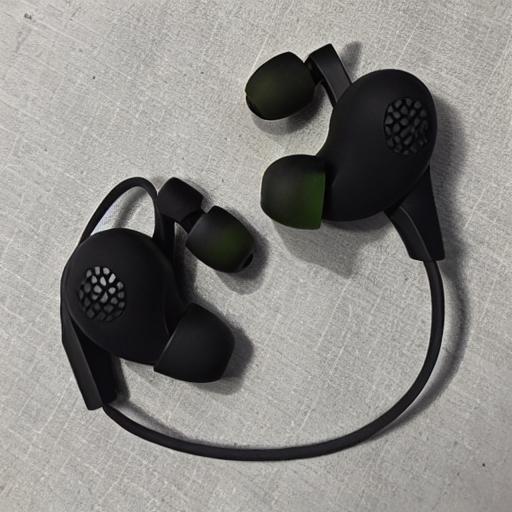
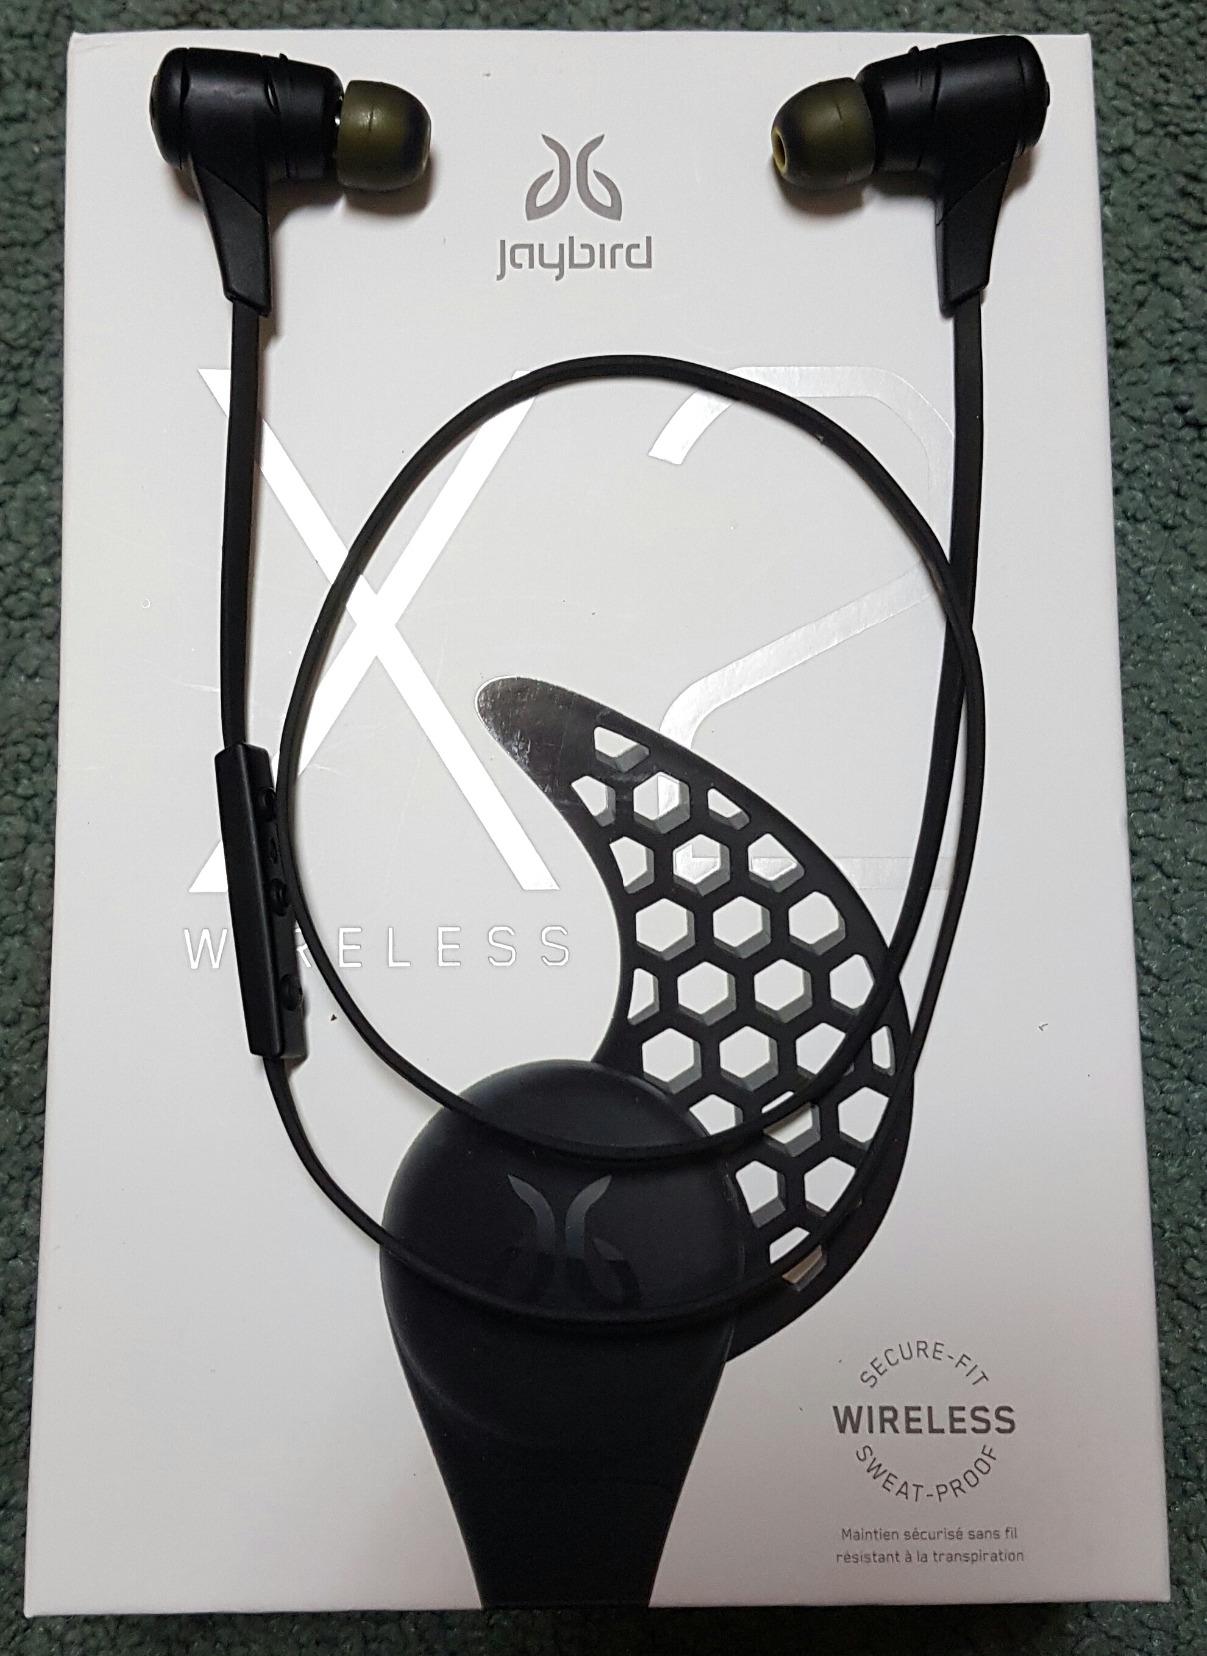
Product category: headphones
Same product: no